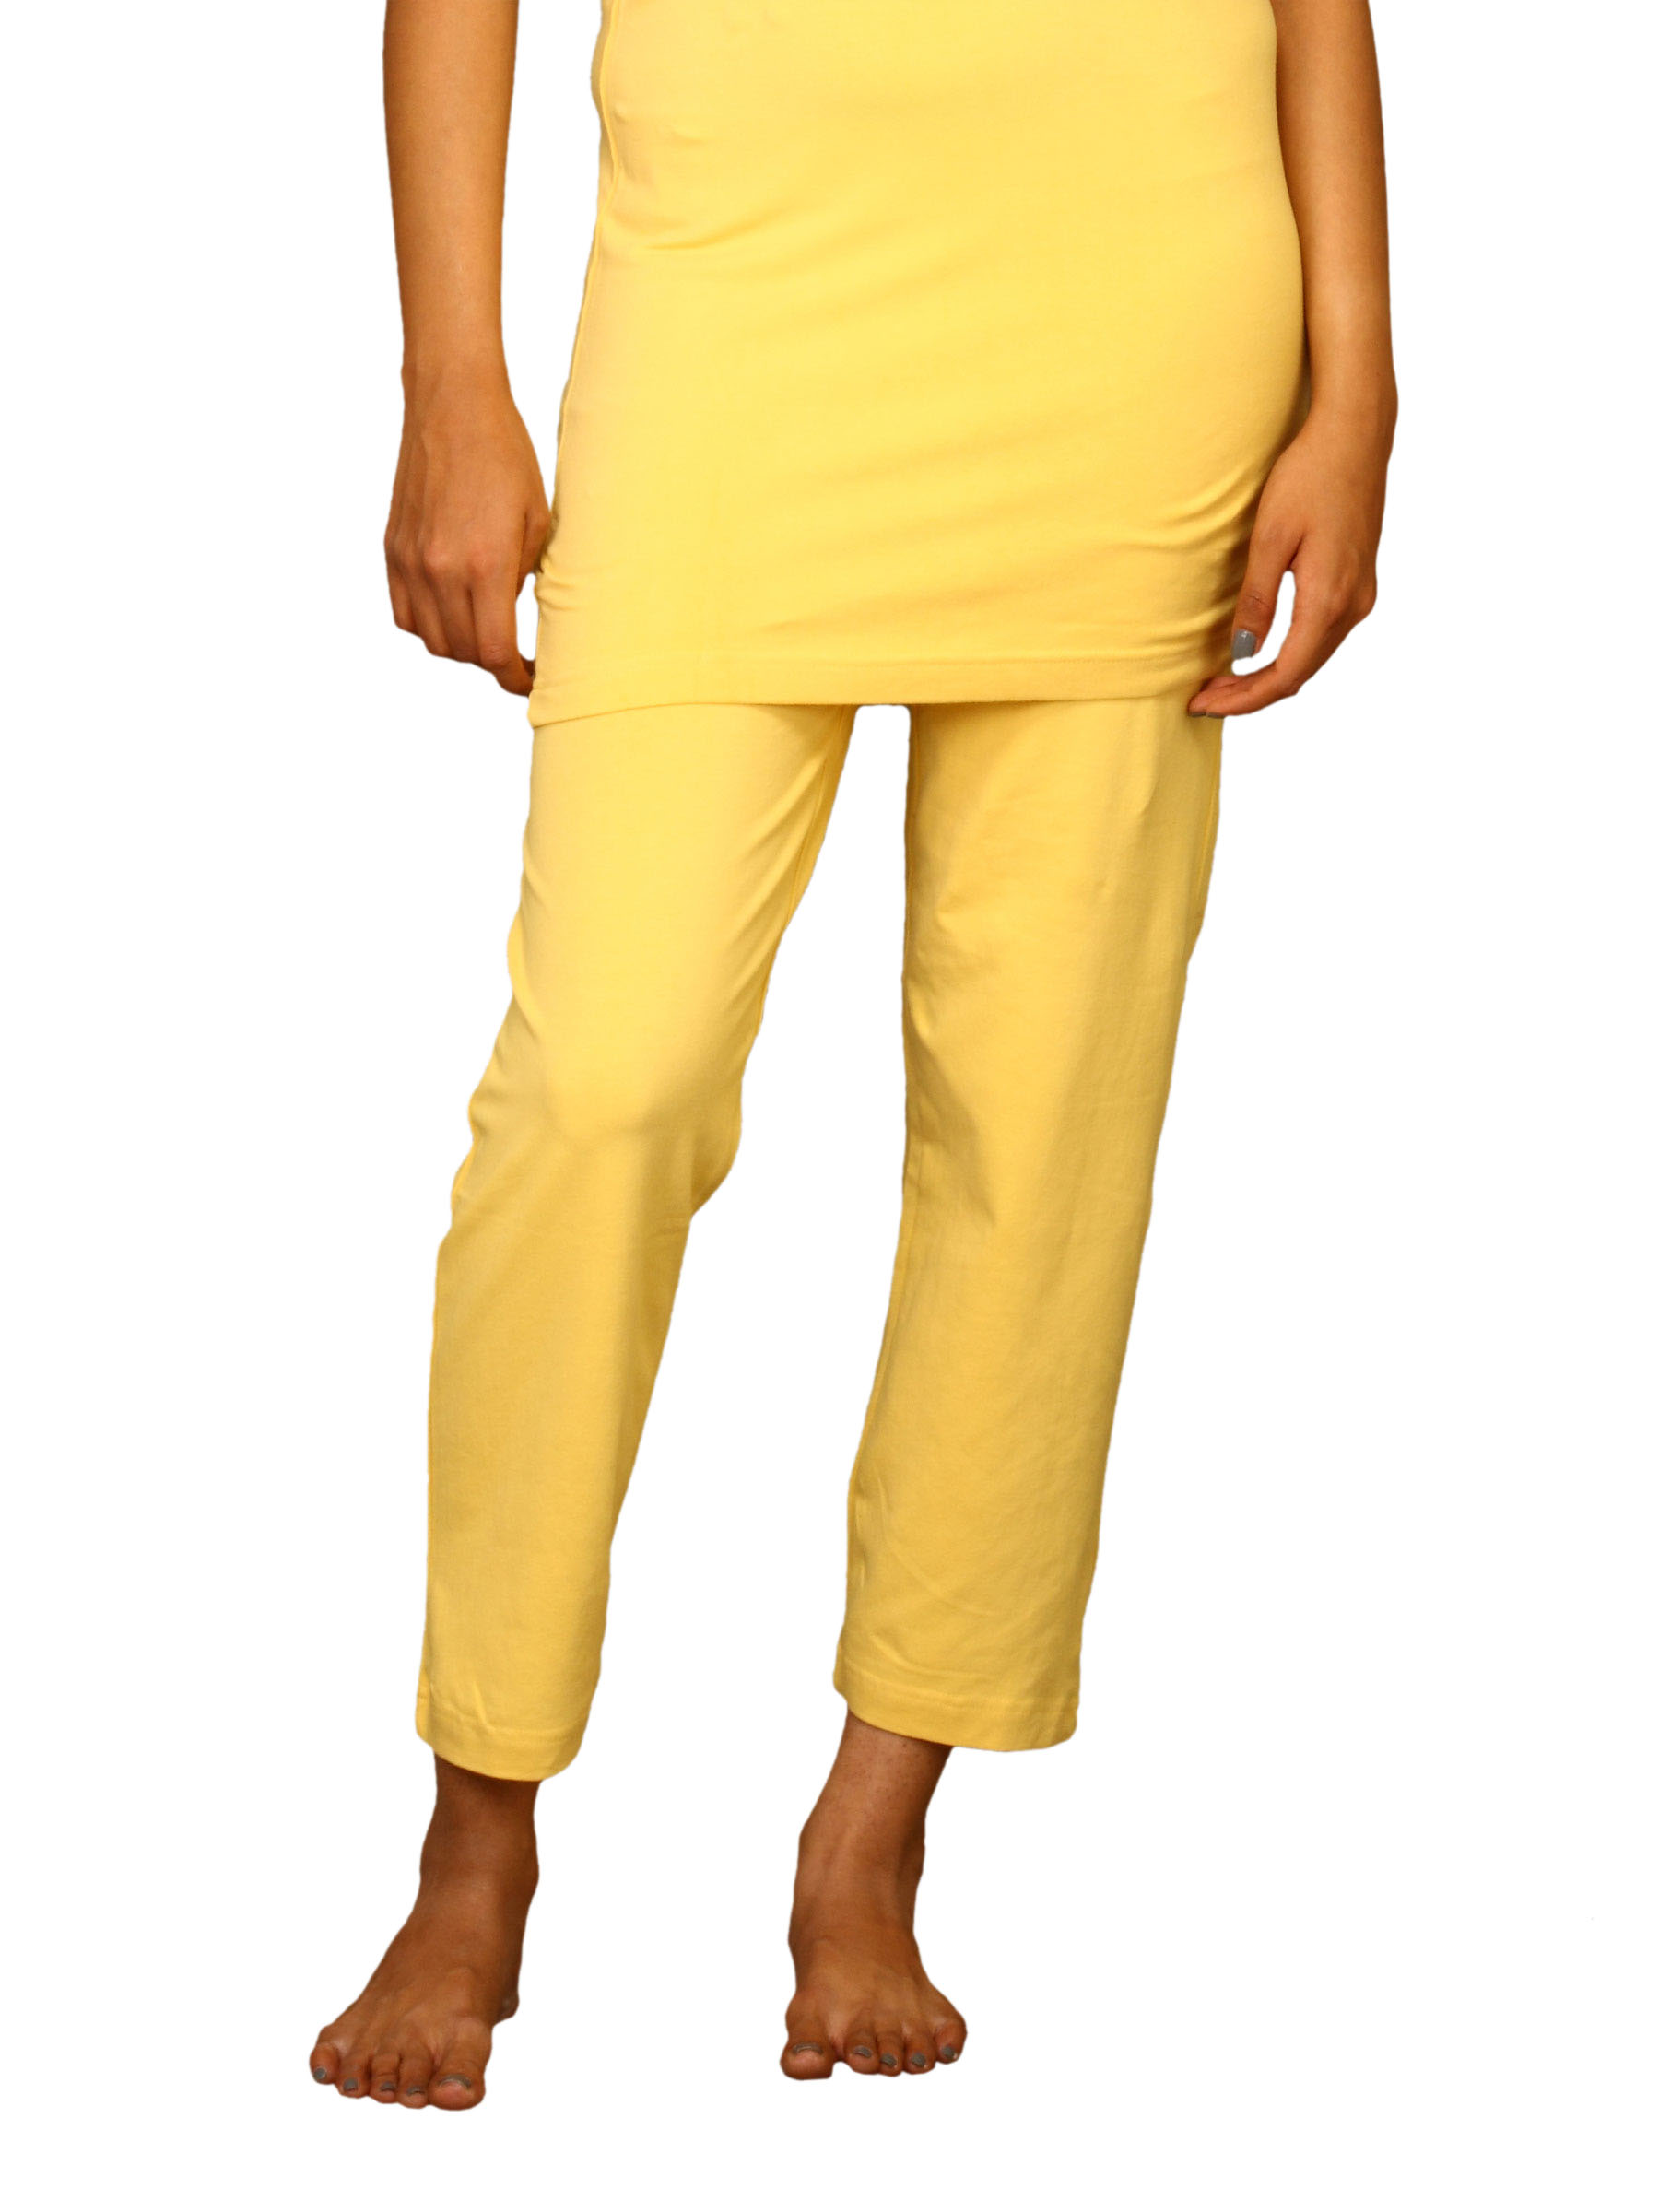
DUSG Women Rishikesh Organic Wheat Capri
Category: Apparel / Bottomwear / Capris
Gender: Women
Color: Yellow
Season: Fall 2010
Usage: Casual